Alappuzha Lighthouse

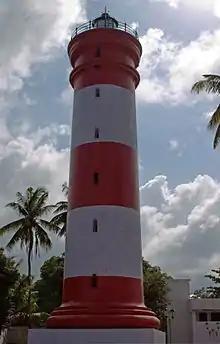
A view of the Alappuzha Lighthouse

The Alappuzha Lighthouse is situated in the coastal town of Alappuzha, Kerala. It was built in 1862 and is a major tourist attraction. Visitors are allowed between 1500 hours and 1630 hours on every weekday at an admission fee of 20 rupees for Indian citizens and 50 rupees for foreigners. This is the first of its kind in the Arabian sea coast of Kerala.